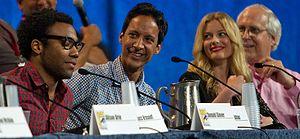
Community est une sitcom chorale américaine en 110 épisodes de 22 minutes créée par Dan Harmon et diffusée entre le 17 septembre 2009 et le 17 avril 2014 sur le réseau NBC et en simultané sur Citytv au Canada, puis entre le 17 mars et le 2 juin 2015 sur Yahoo Screens.